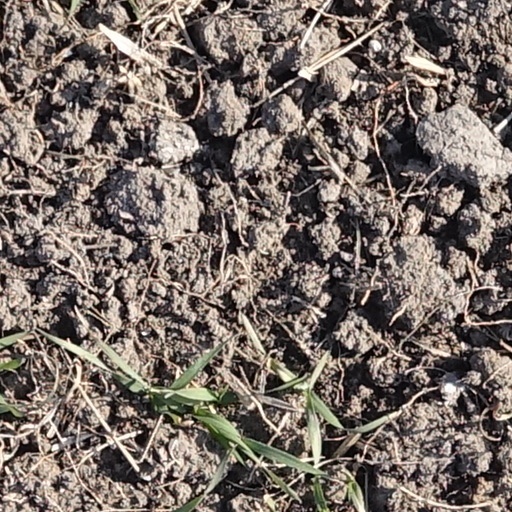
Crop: wheat